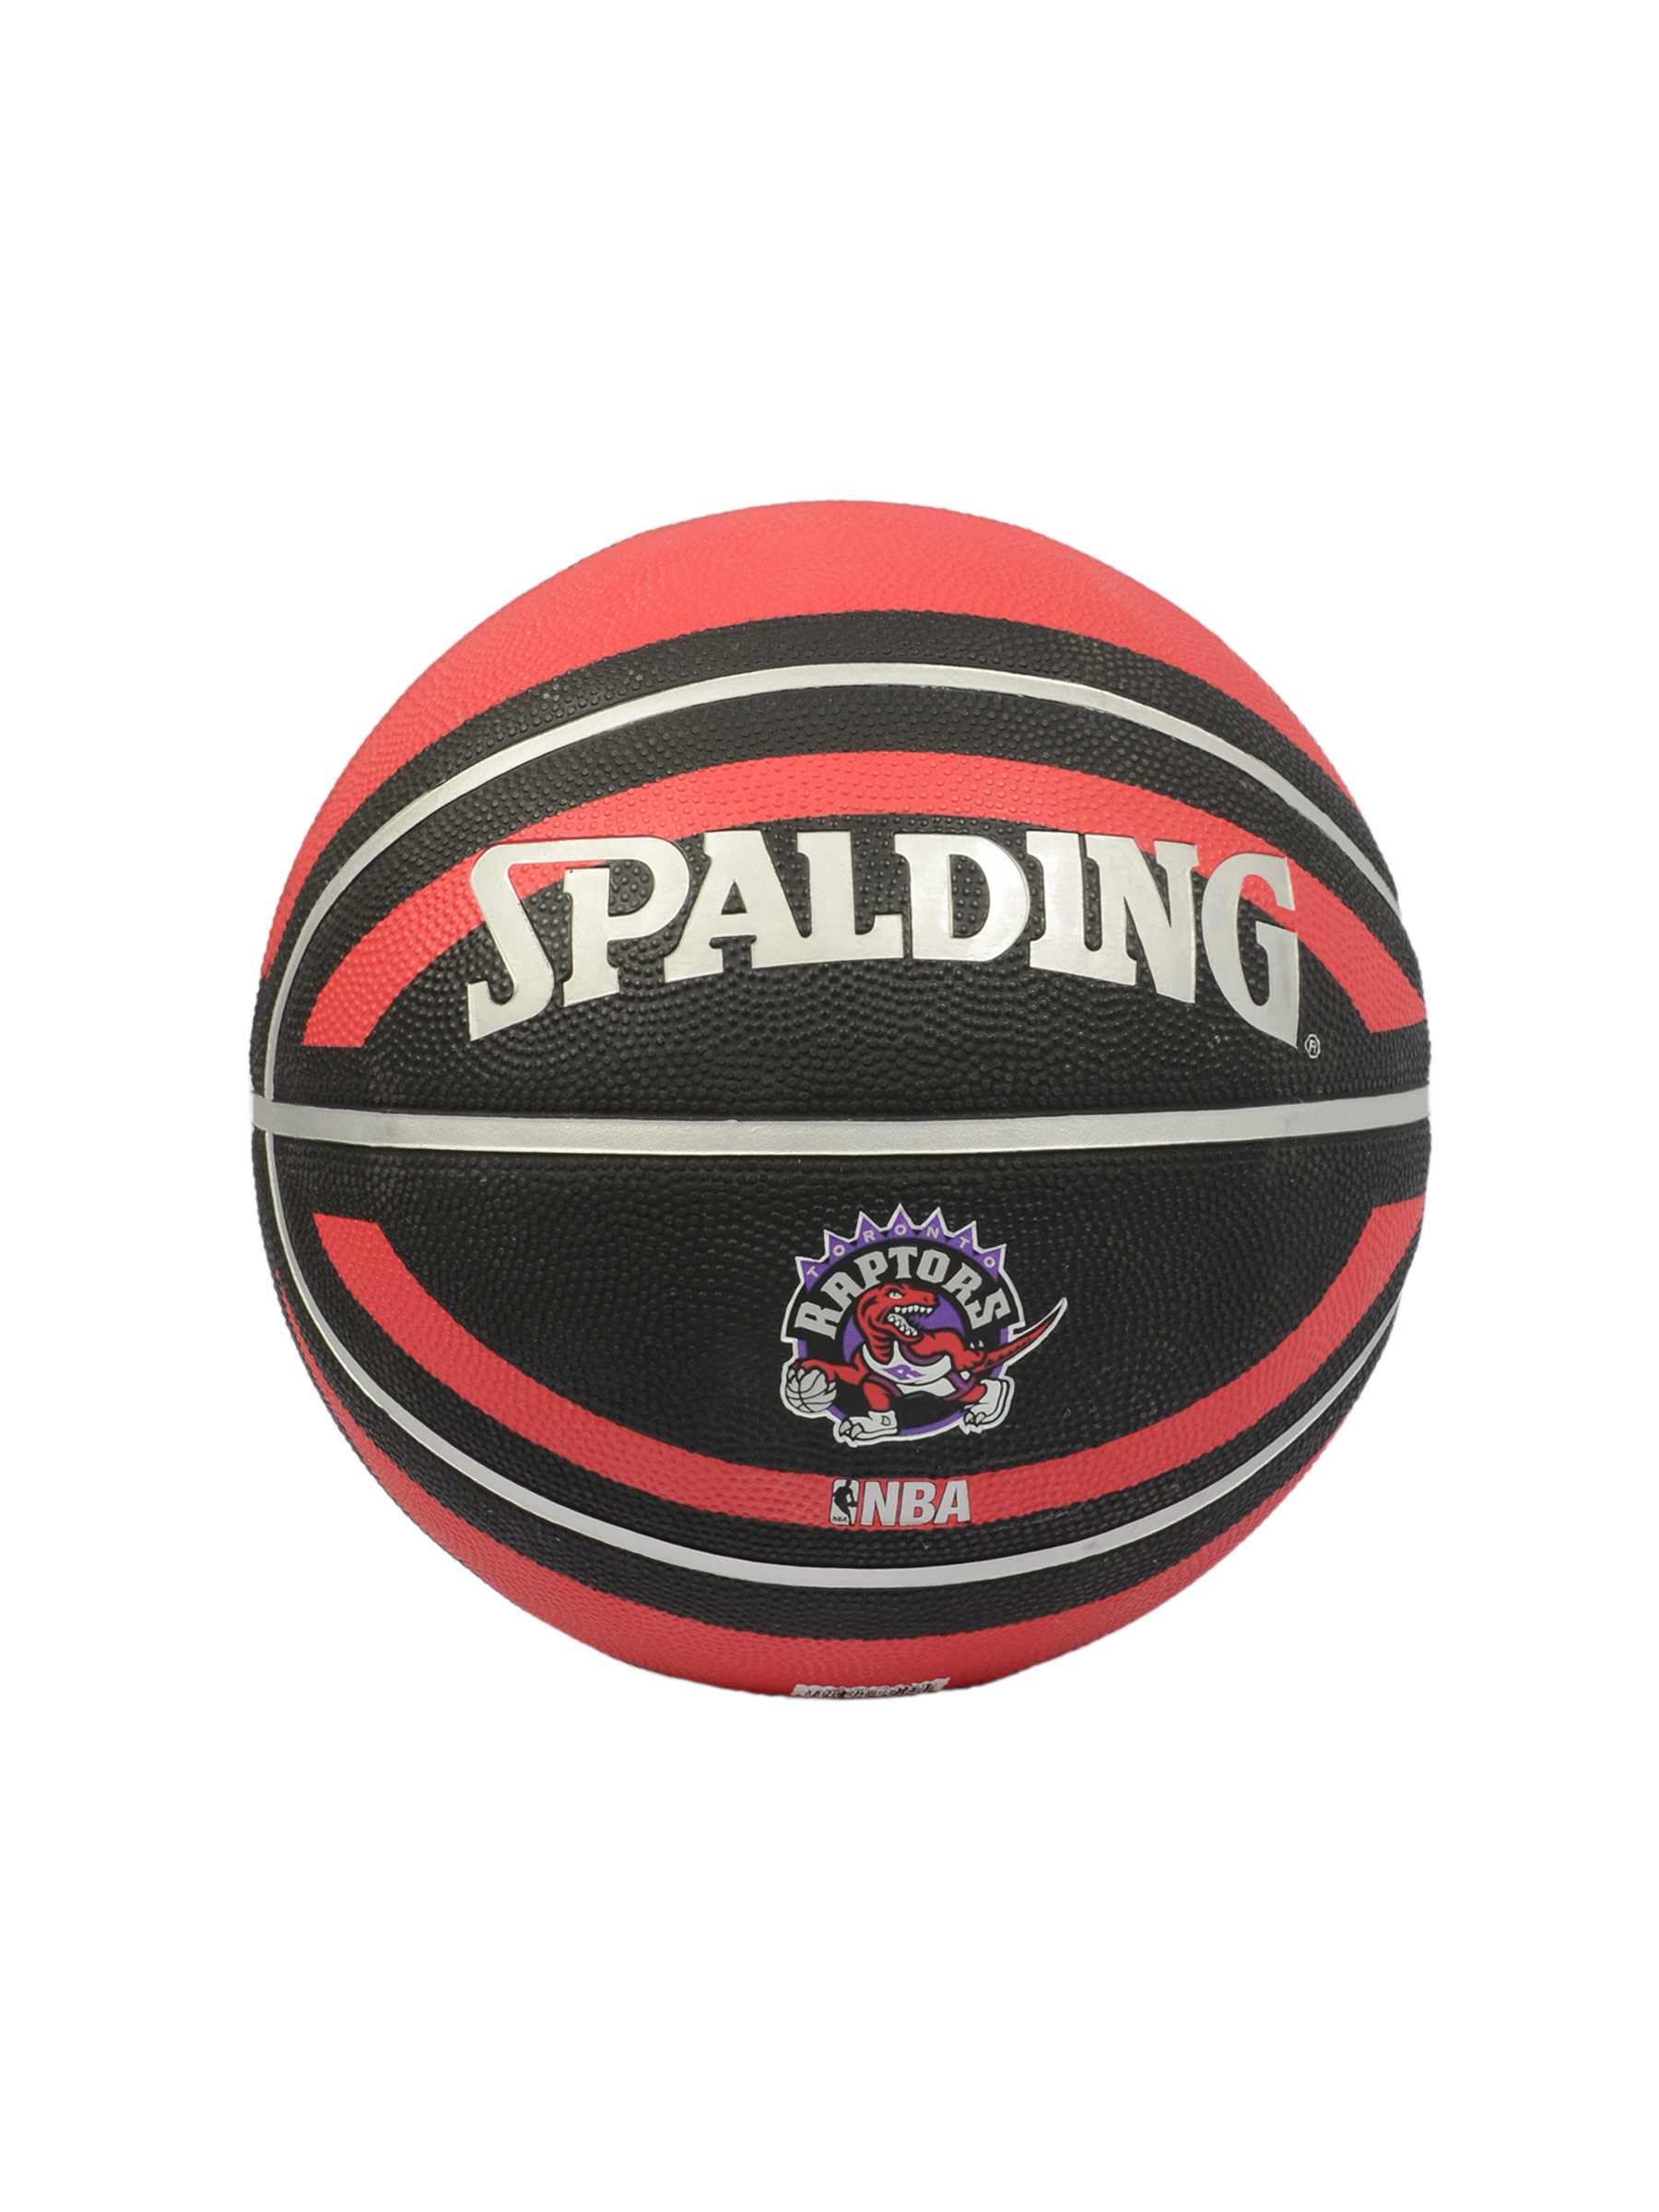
Spalding Unisex NBA Team Raptors SZ7 Red Basketball
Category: Sporting Goods / Sports Equipment / Basketballs
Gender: Unisex
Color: Red
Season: Fall 2011
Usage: Sports